Ethnic minorities in the United States Armed Forces during World War II

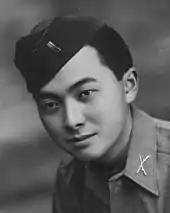
Lt. Daniel Inouye was a Japanese-American who served during World War II.

Ethnic minorities in the U.S. Armed Forces during World War II comprised about 13% of all military service members. All US citizens were equally subject to the draft, and all service members were subject to the same rate of pay. The 16 million men and women in the services included 1 million African Americans, along with 33,000+ Japanese-Americans, 20,000+ Chinese Americans, 24,674 American Indians, and some 16,000 Filipino-Americans. According to House concurrent resolution 253, 400,000 to 500,000 Hispanic Americans served. They were released from military service in 1945-46 on equal terms, and were eligible for the G.I. Bill and other veterans' benefits on a basis of equality. Many veterans, having learned organizational skills, and become more alert to the nationwide situation of their group, became active in civil rights activities after the war.